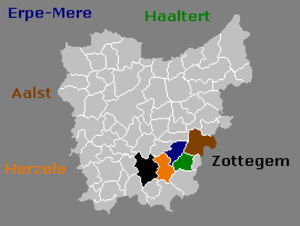
Le Molenbeek-Ter Erpenbeek appelé localement Molenbeek est un ruisseau de 25 km de long, situé dans le Denderstreek, en Belgique. C'est un affluent de la Dendre. Le Molenbeek prend sa source à Godveerdegem et se jette dans la Dendre à Hofstade.